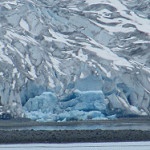
Label: glacier